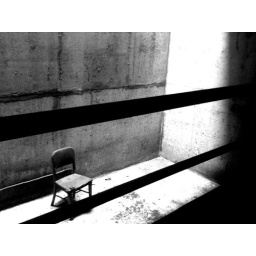
An abandoned chair deep in an abandoned power plant